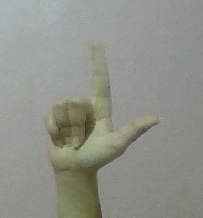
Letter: laam